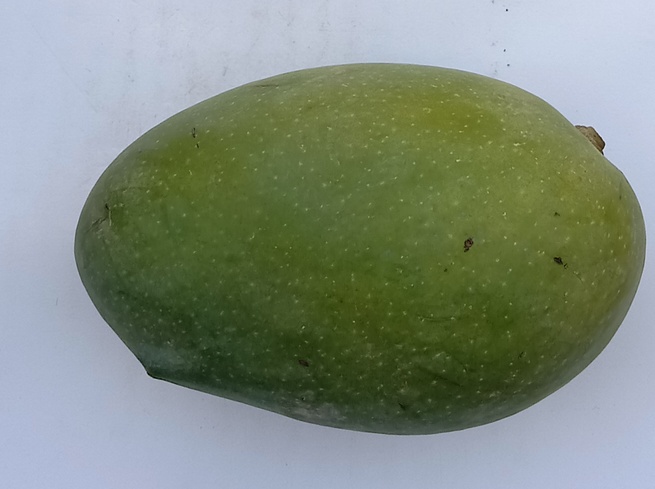
Mango variety: Chaunsa (Black)